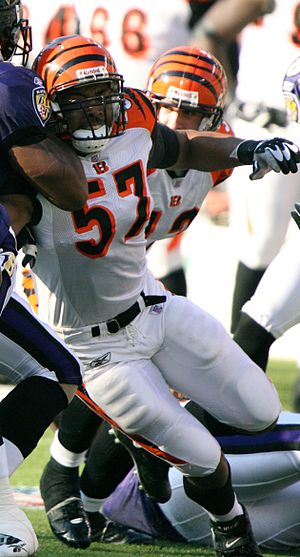
Andre Frazier
Andre Frazier er en professionel amerikansk fodbold-spiller fra USA, der spiller for det professionelle NFL-hold Pittsburgh Steelers. Han spiller positionen linebacker.